Domenico Cimarosa

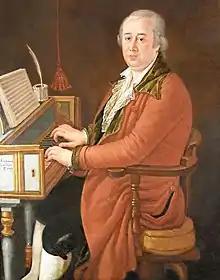
Domenico Cimarosa

In the 1770s and 1780s Cimarosa wrote numerous operas for the theatres of Italy. He was best known for his comedies, but wrote serious works from time to time, including "Caio Mario" (1780) and "Alessandro nell'Indie" (1781). As well as stage works he wrote church music. He was appointed supernumerary organist of the Neapolitan royal court in November 1779, and by the early 1780s he was a visiting maestro at the Ospedaletto di Santi Giovanni e Paolo, Venice.